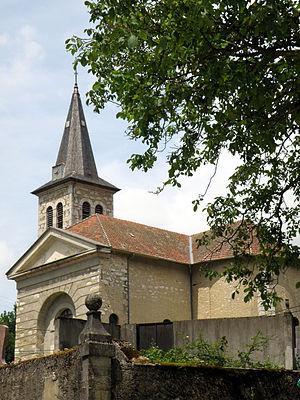
Saint-Jean-de-Chevelu, comm. du département de la Savoie (région Rhône-Alpes, France). Église paroissiale Saint-Jean-Baptiste.
Saint-Jean-de-Chevelu est une commune française située dans le département de la Savoie, en région Auvergne-Rhône-Alpes.